The Courageous Dr. Christian

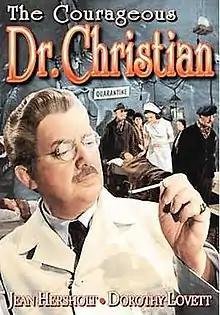

The Courageous Dr. Christian is a 1940 American film directed by Bernard Vorhaus. The film is the second entry in the film series about Dr. Christian.